Name the Woman (1928 film)

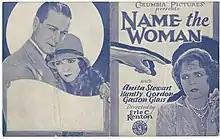

Name the Woman is a lost 1928 American silent drama film directed by Erle C. Kenton and starring Anita Stewart, Huntley Gordon and Gaston Glass. The film's sets were designed by the art director Joseph C. Wright. The studios's 1934 sound film of the same title is not a remake.